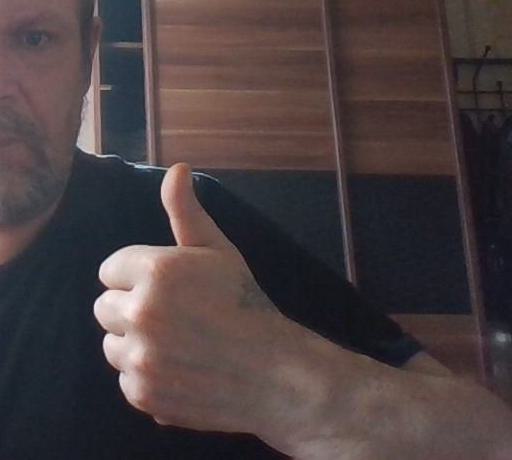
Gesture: like